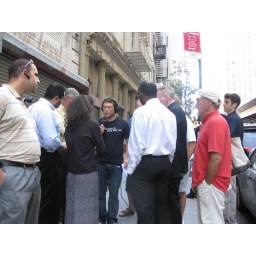
Revered Chloe in black, Ibrahim in white shirt